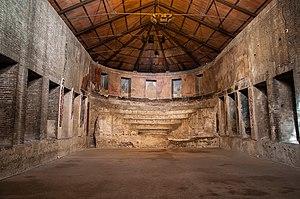
L'« auditorium de Mécène », qui en réalité est plus un nymphée qu'un auditorium, est un monument de l'ancienne Rome, situé sur le Largo Leopardi, le long de la Via Merulana, dans le quartier de l'Esquilin à Rome. Le site, géré par la Sovrintendenza Capitolina, peut être visité sur rendez-vous.